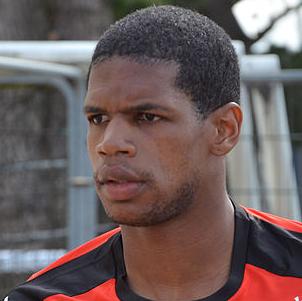
Age: 28